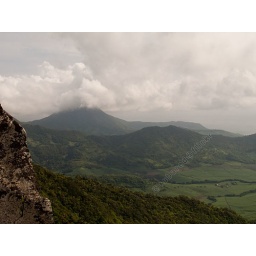
Bambous mountain with its summit in the clouds seen from a viewpoint on Lion Mountain